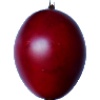
Label: tamarillo